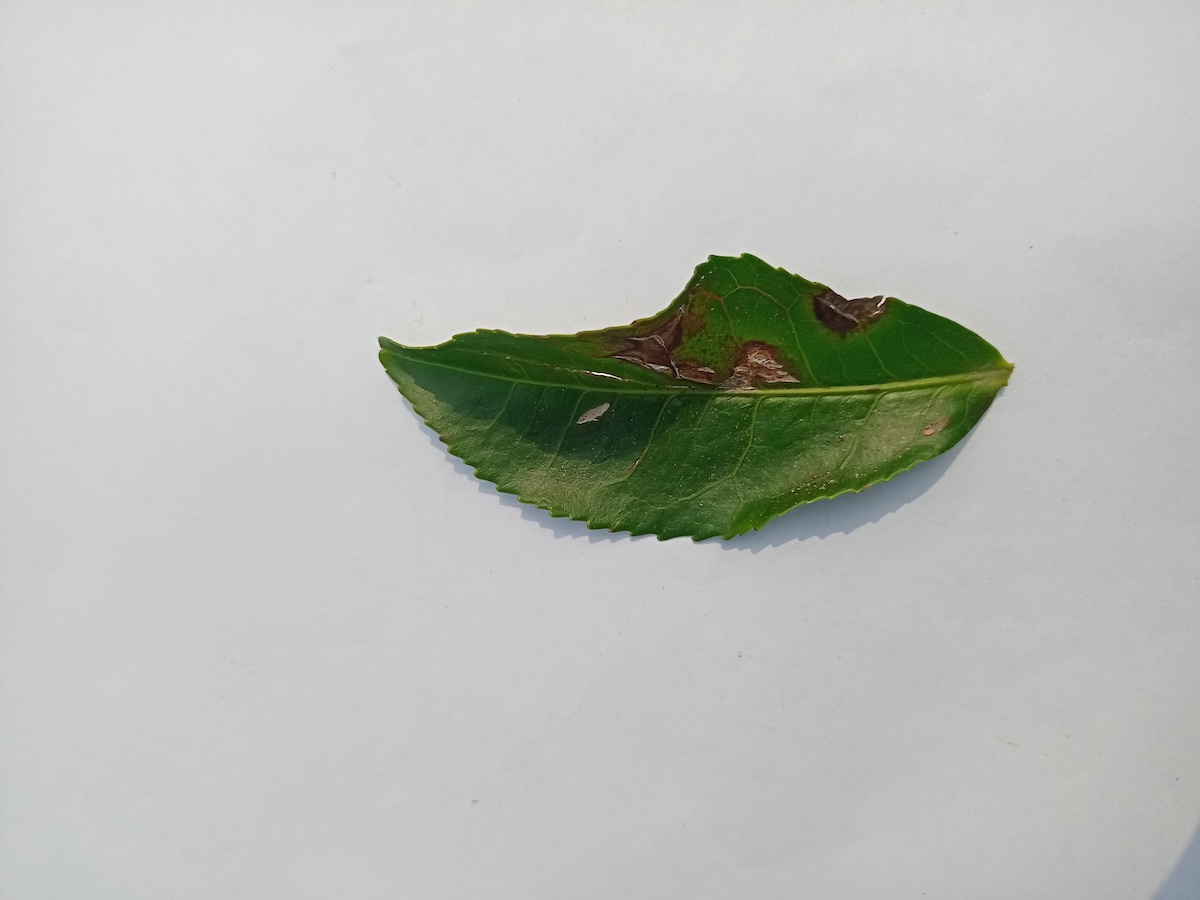
Label: Gray Blight